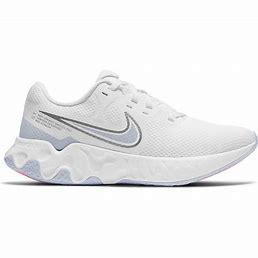
Brand: Nike
Model: Renew Run